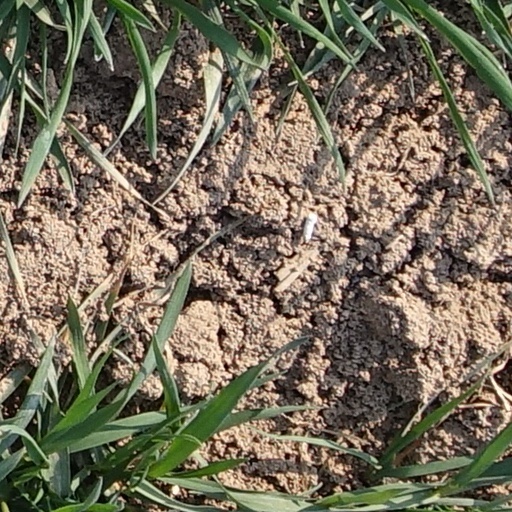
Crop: wheat